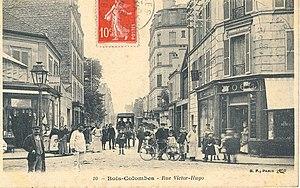
La rue Victor-Hugo à Bois-Colombes
La rue Victor-Hugo est un des axes principaux de Bois-Colombes. Elle suit le trajet de la route départementale D 13B.